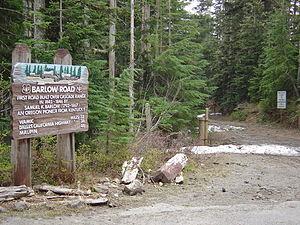
La route Barlow, à l'origine nommée route du mont Hood, est une route historique dans ce qui est maintenant l'État américain de l'Oregon. Elle a été construite en 1846 par Sam Barlow — dont elle tire son nom moderne — et Philip Foster, avec l'autorisation de la législature provisoire de l'Oregon. Elle a servi de dernier segment terrestre de la piste de l'Oregon, soit les derniers 160 kilomètres sur les 3 200 kilomètres de la piste. Sa construction a permis aux caravanes de chariots bâchés des colons de franchir la chaîne des Cascades et d'atteindre la vallée de la Willamette, chose qui était précédemment presque impossible.